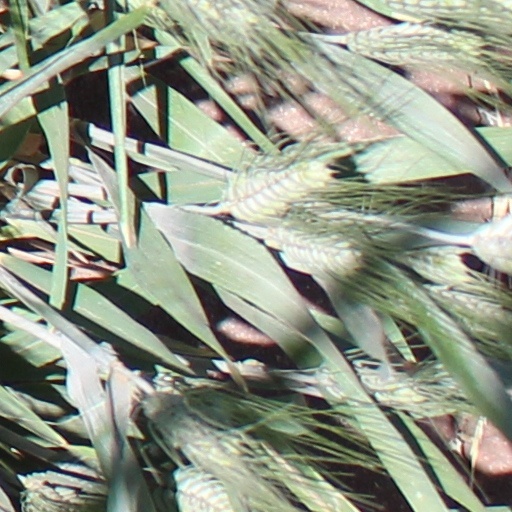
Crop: wheat